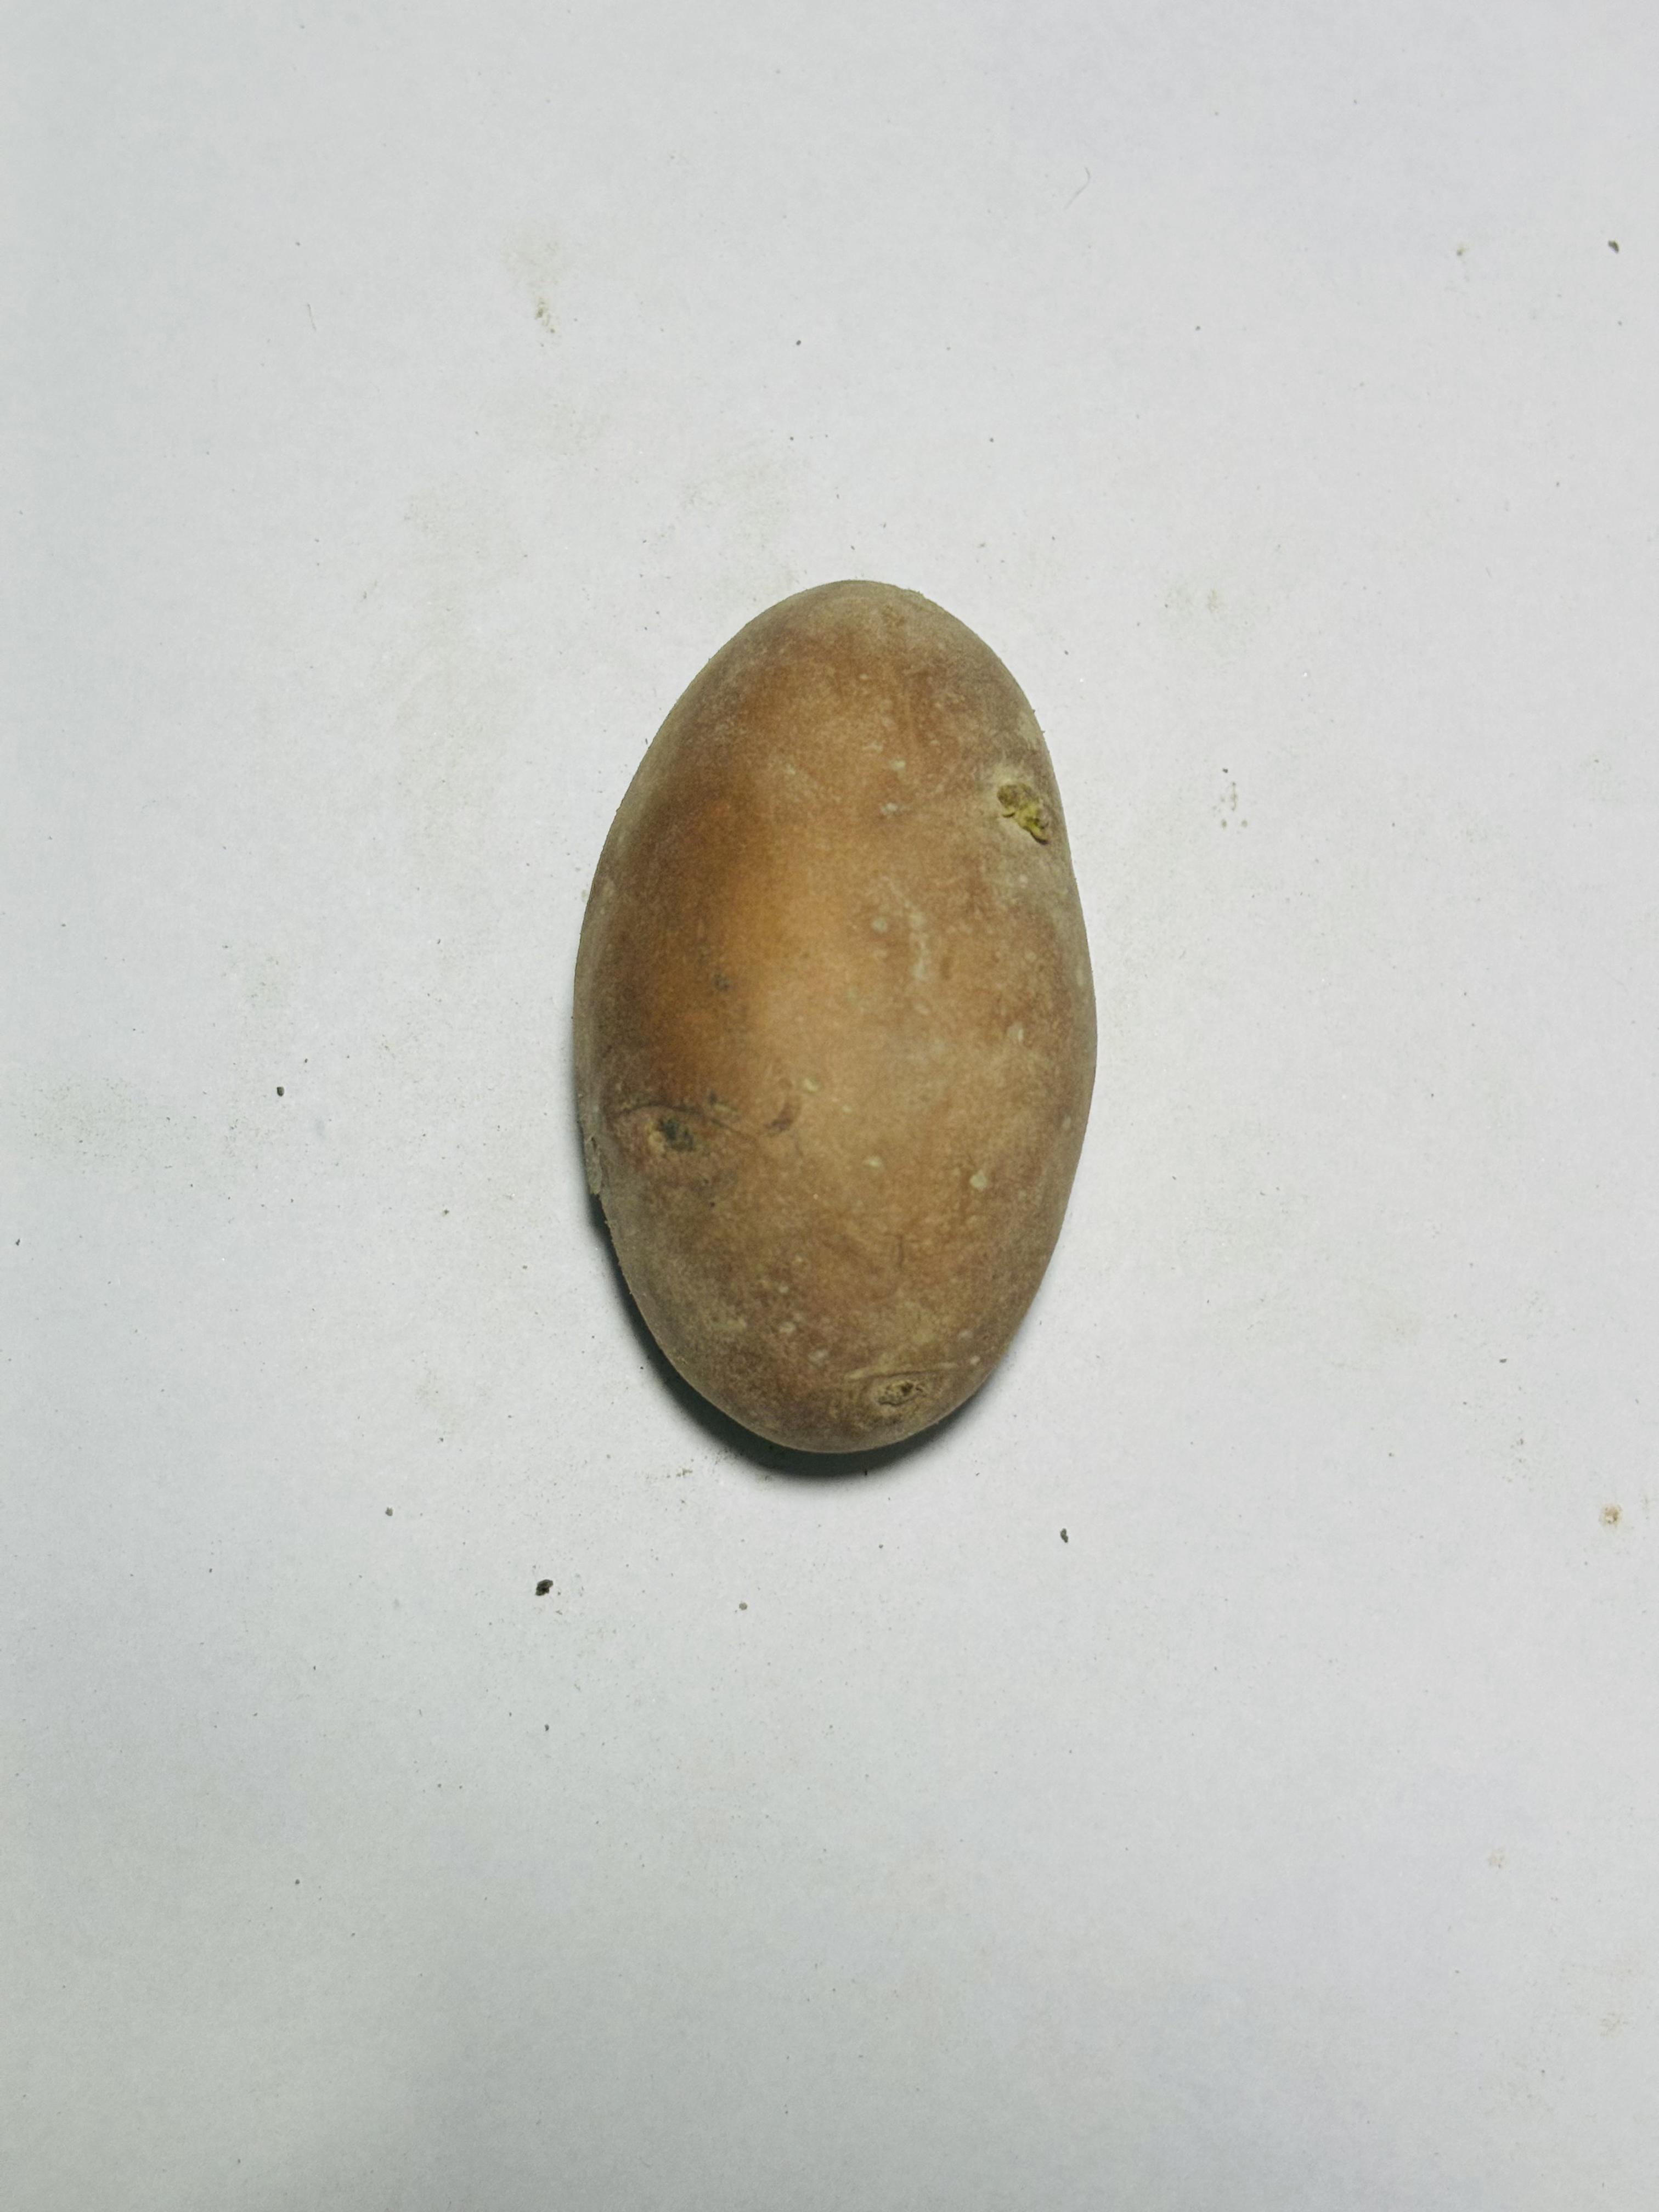
Label: Potato